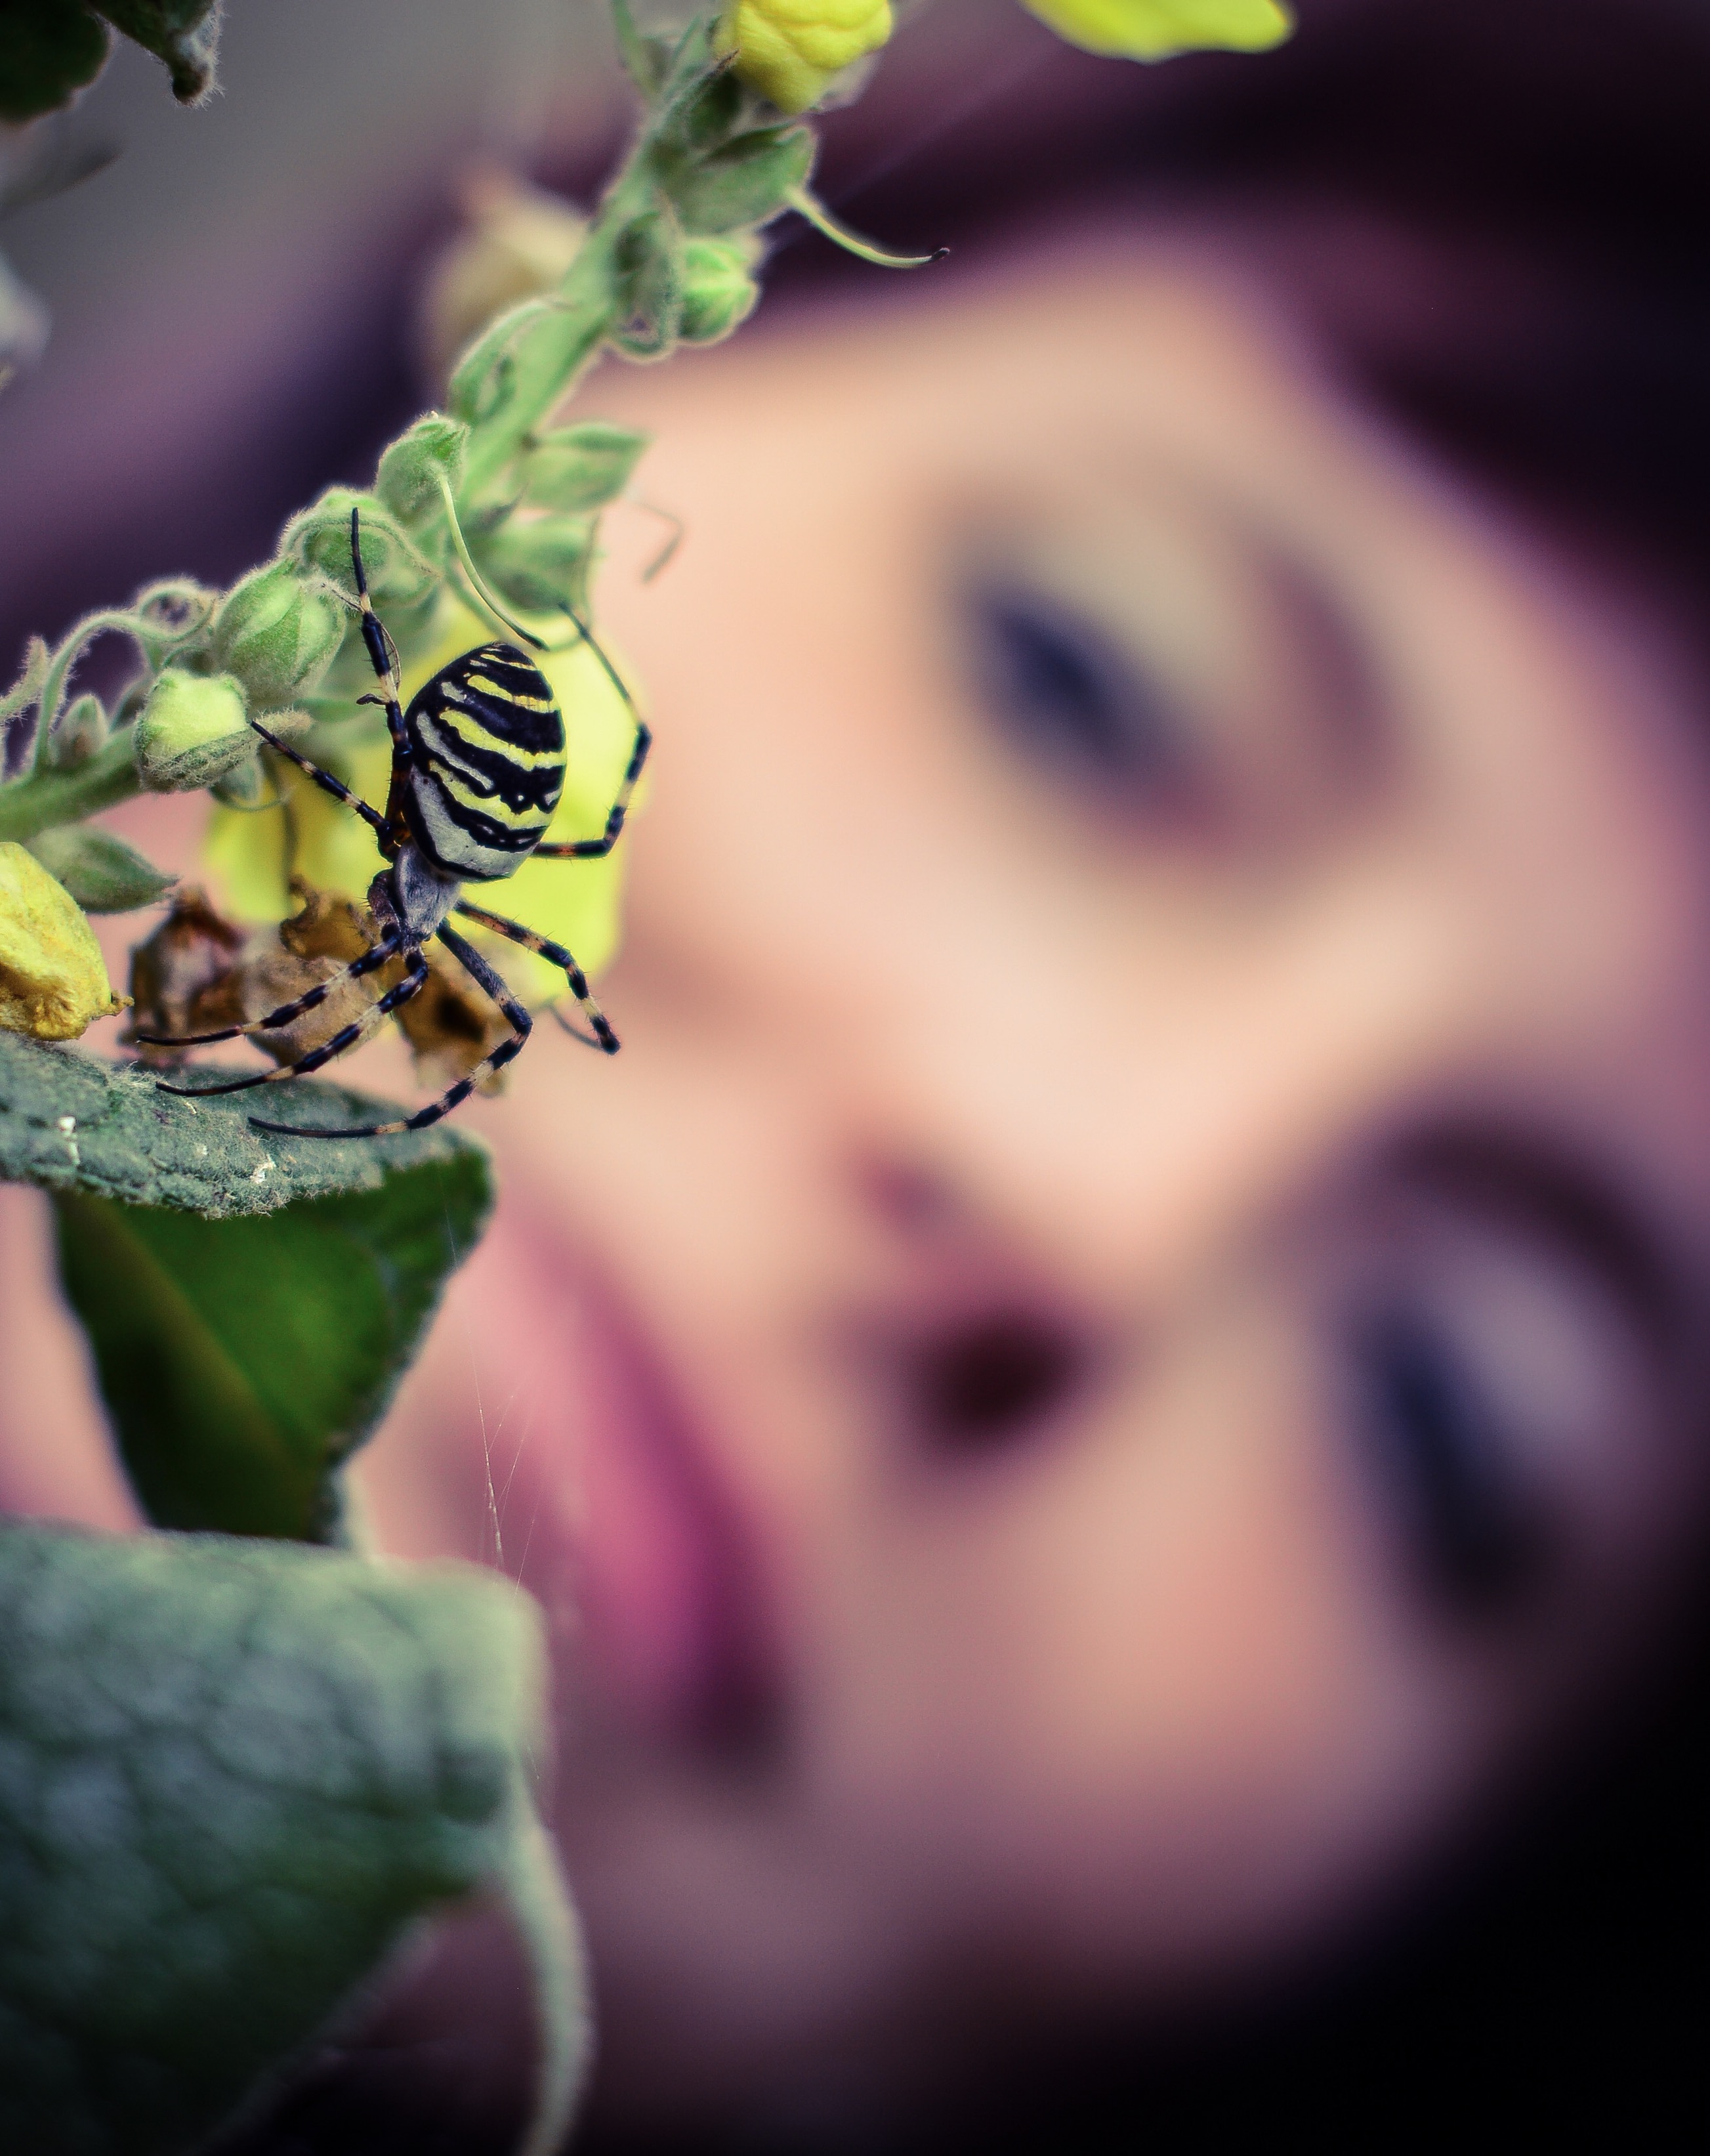
hand, girl, photography, leaf, flower, purple, portrait, model, spring, green, color, insect, close up, face, eye, head, skin, beauty, organ, spin, emotion, macro photography, tiger spider, wasp spider